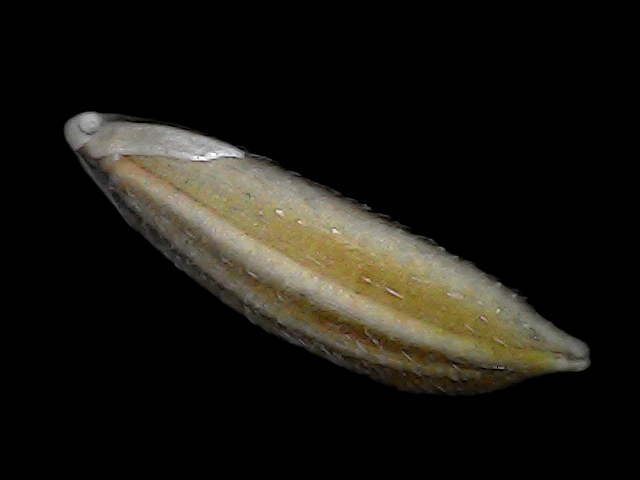
Rice variety: Bd91